Laura Ziskin

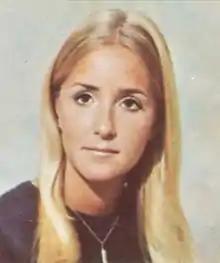
Ziskin, 1968

Laura Ellen Ziskin (March 3, 1950 – June 12, 2011) was an American film producer. She was an executive producer of "Pretty Woman" (1990) and a producer of "Spider-Man" (2002), "Spider-Man 2" (2004), "Spider-Man 3" (2007), and "The Amazing Spider-Man" (2012; posthumous credit).